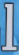
Number: 1